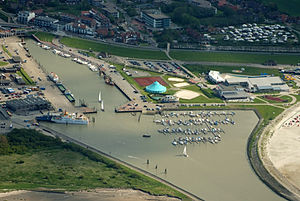
Esens
Luftfoto af havnen i Bensersiel
Esens er en by og kommune i Landkreis Wittmund i den nordvestlige del af den tyske delstat Niedersachsen.